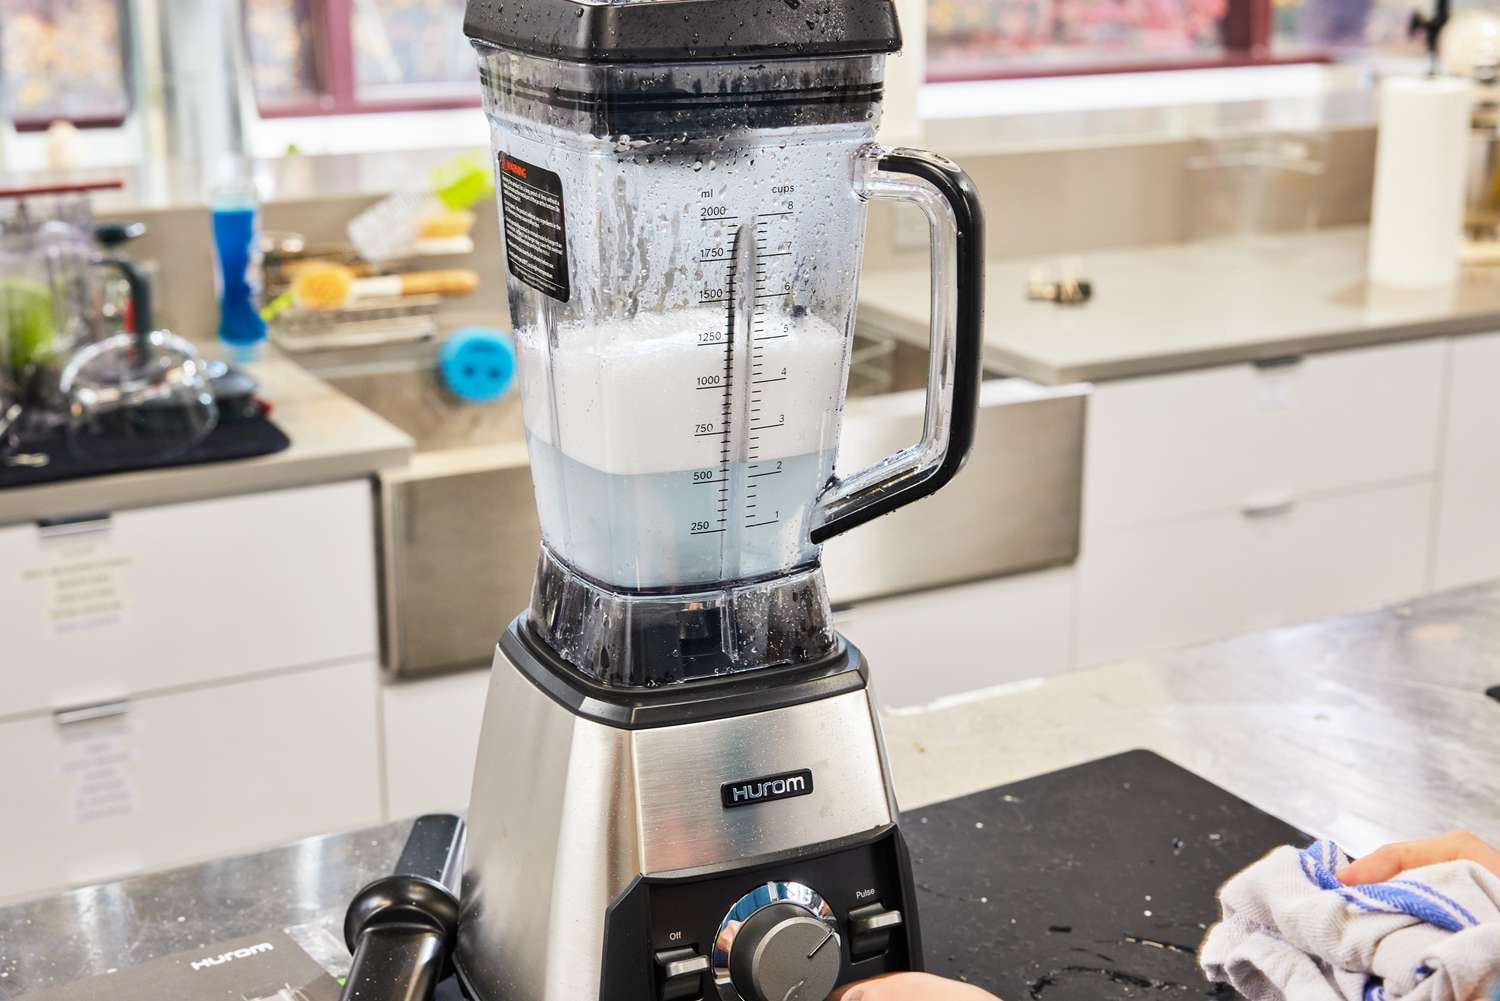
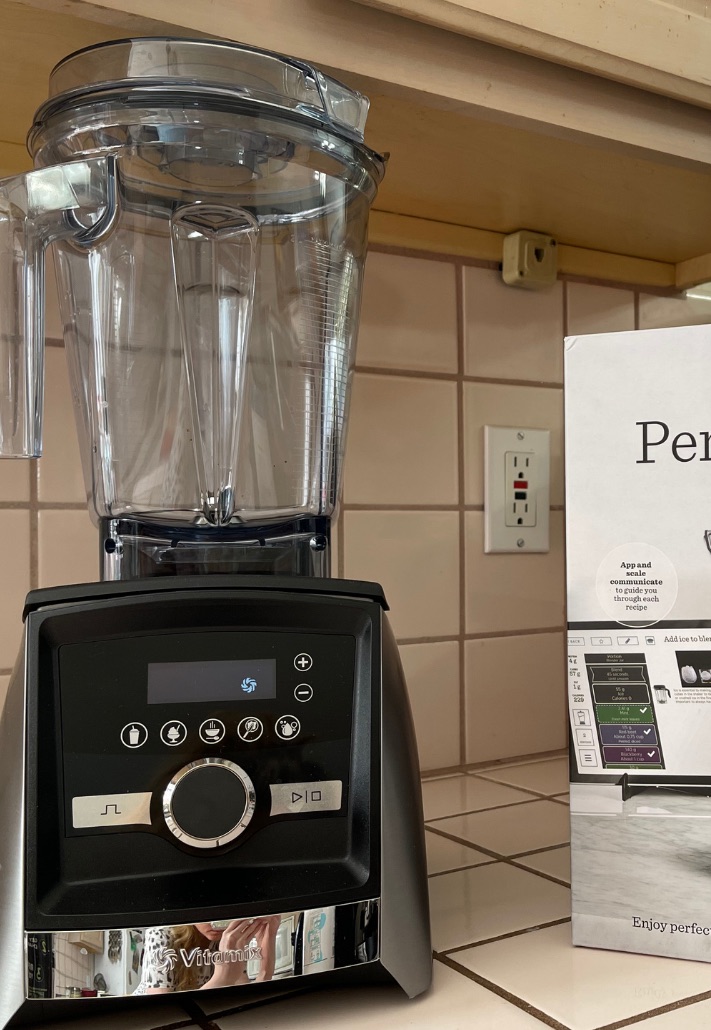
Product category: items_blender
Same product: no